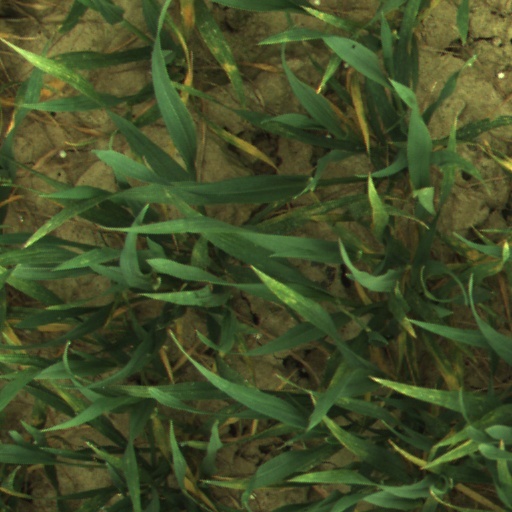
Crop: wheat